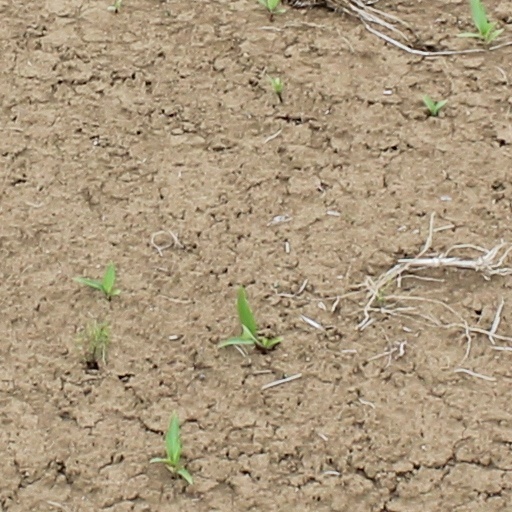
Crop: wheat